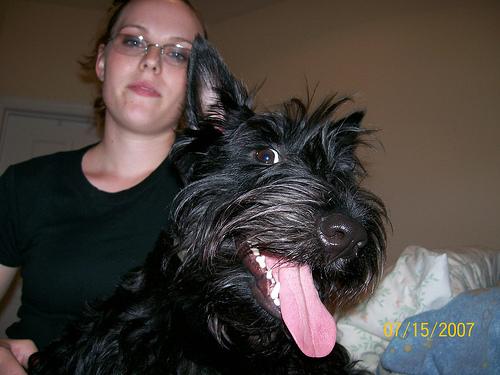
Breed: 206-n000037-Scotch_terrier